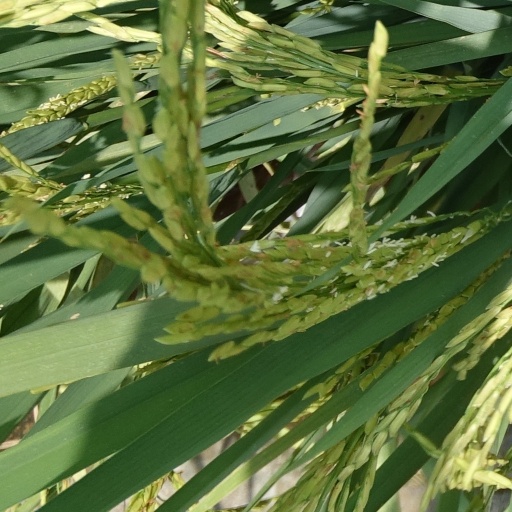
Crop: rice